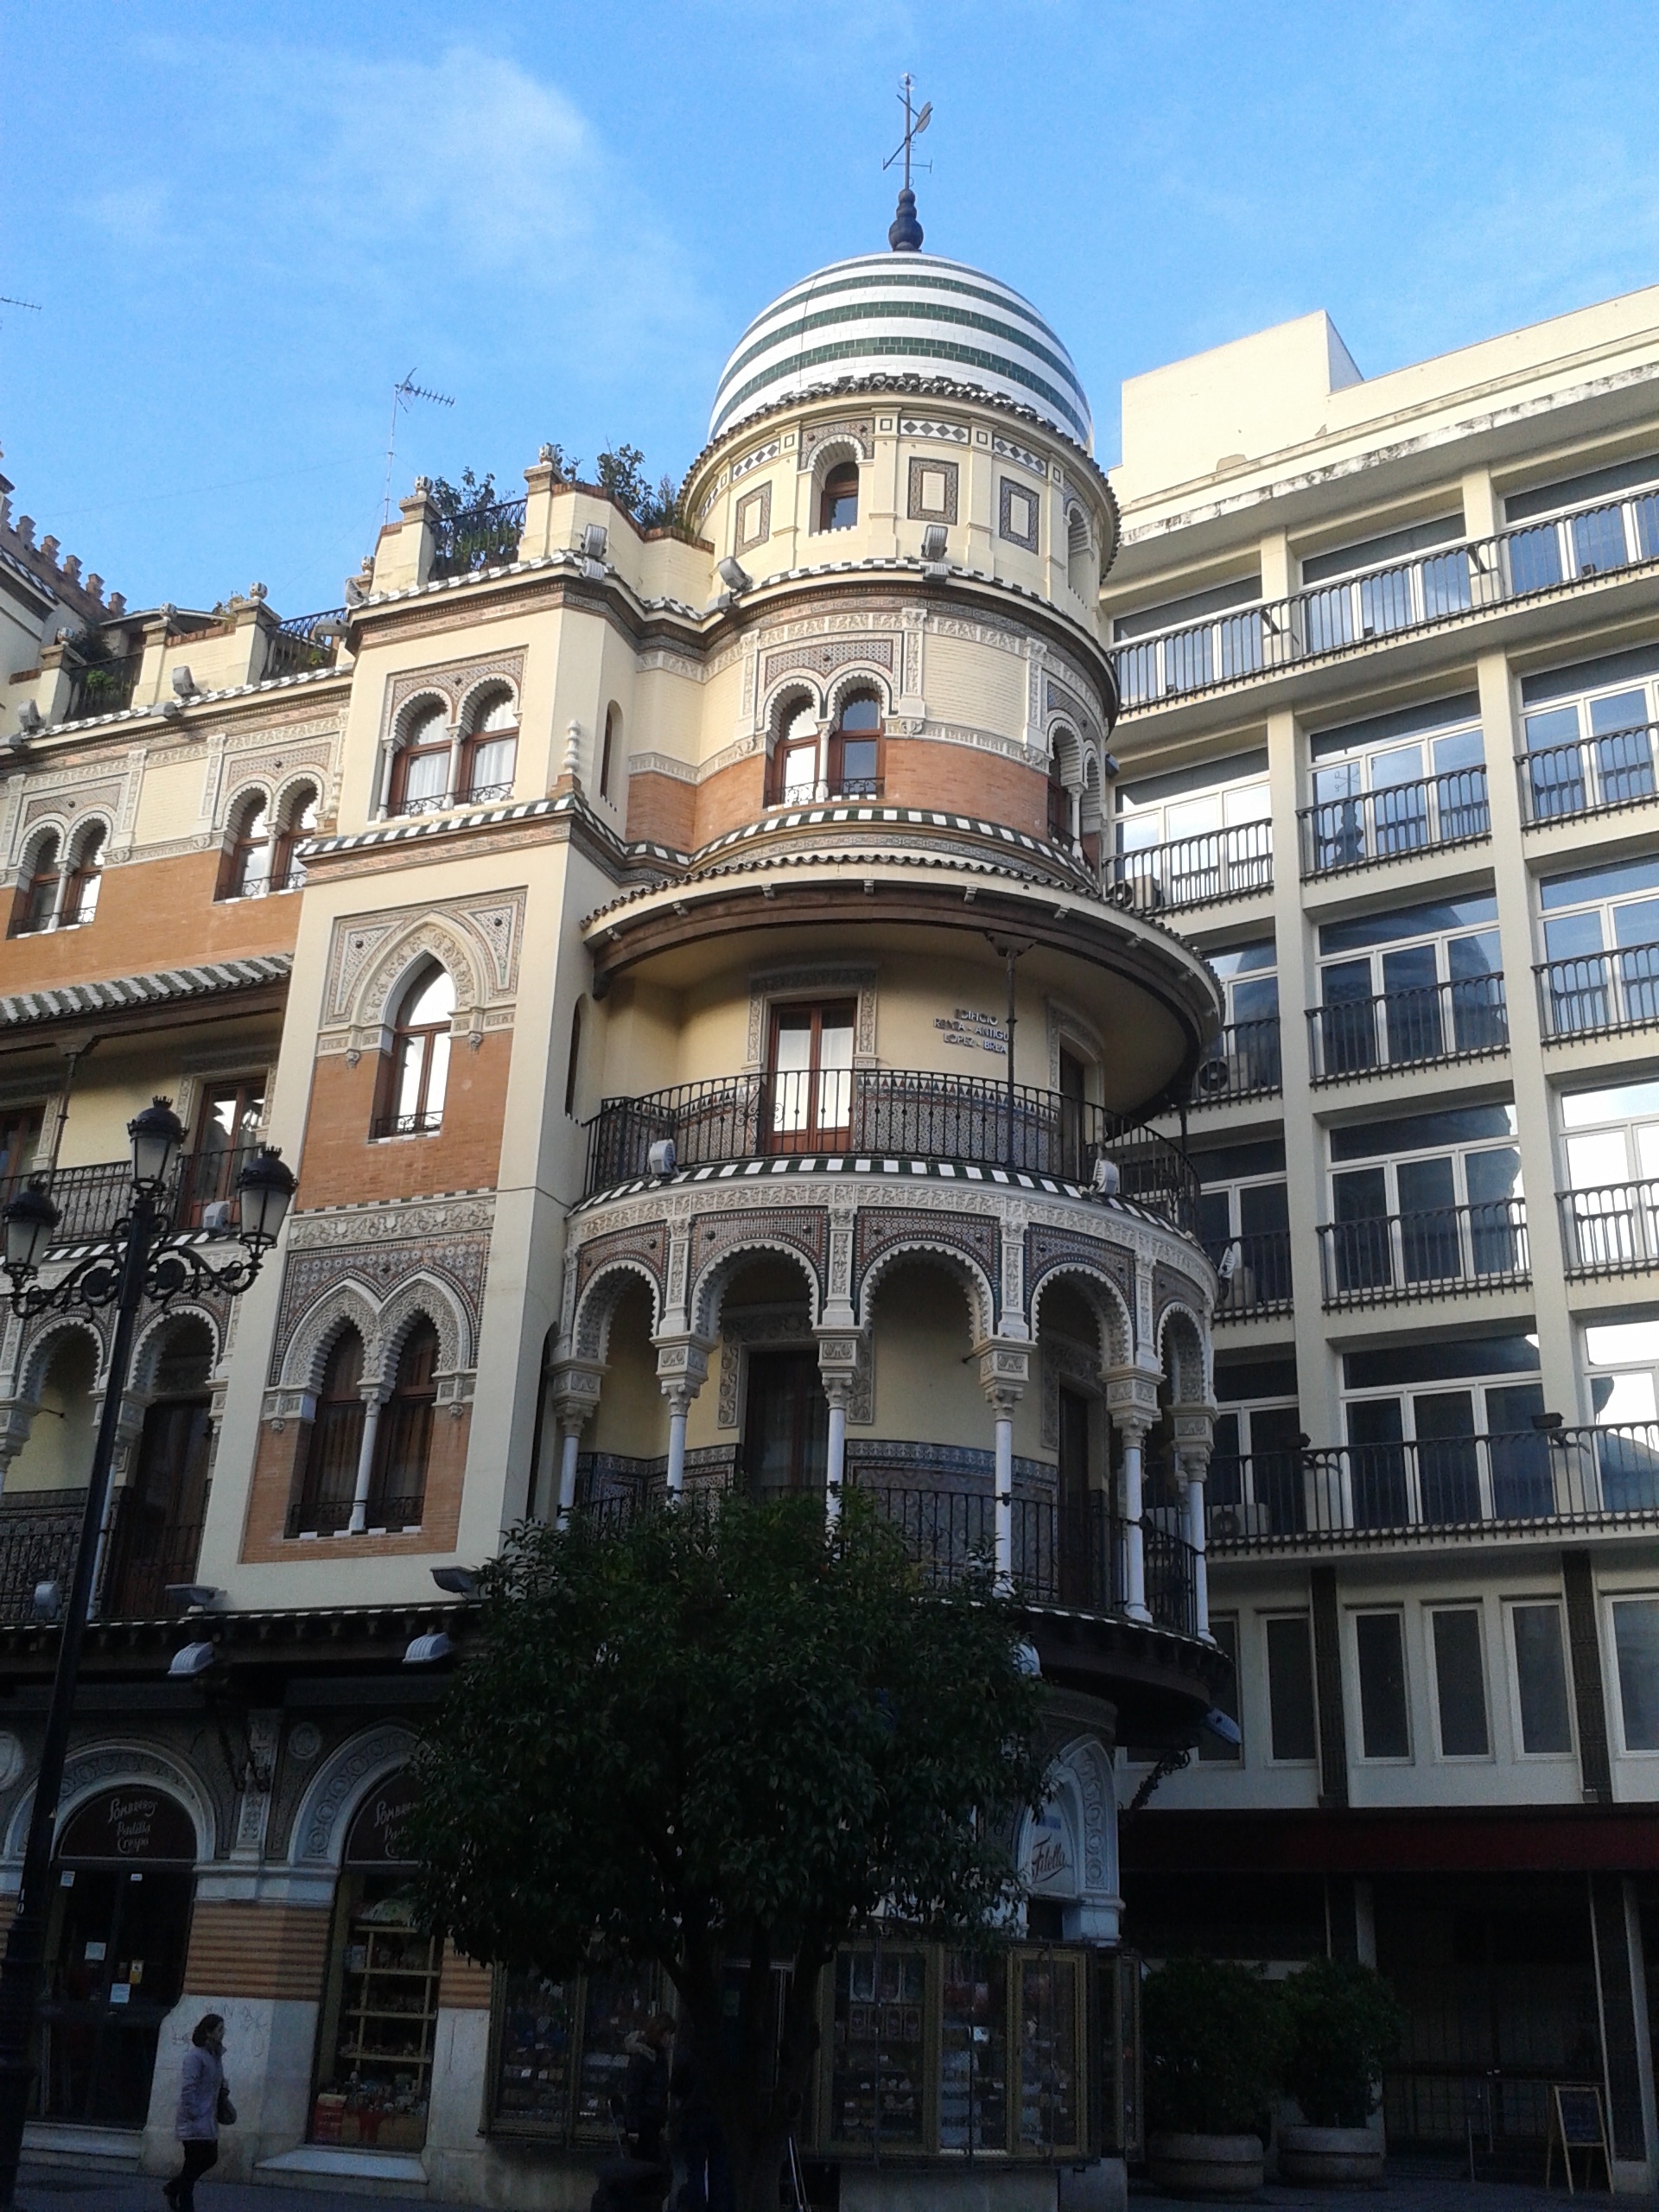
architecture, town, building, palace, city, downtown, plaza, landmark, facade, cathedral, synagogue, estate, classical architecture